Fortifications of Brussels

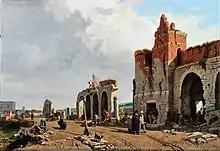
Demolition of the walls between the Halle Gate and the Anderlecht Gate

In the 16th century, there were seven gates: Laeken, Flanders, Anderlecht, Halle, Namur, Leuven and Schaerbeek, each named for the direction of the road leading out of the gate. An eighth was added in 1561, the Shore Gate, designed to control access to the Port of Brussels from the newly constructed Willebroek Canal.